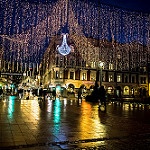
Label: street